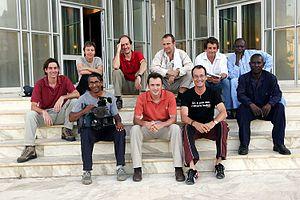
Emmanuel de Brantes au Tchad entouré de Journalistes et de membres de Care-France en 2004
Emmanuel de Brantes, né à Neuilly-sur-Seine le 17 mars 1964, est un galeriste spécialisé dans l'art urbain, journaliste et chroniqueur culturel français, associé à la jet set.